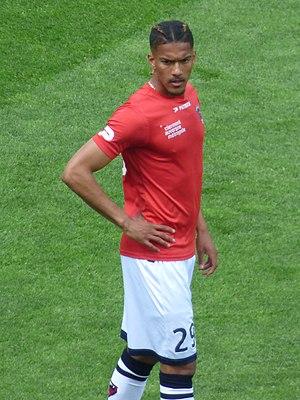
Florian Ayé avant le match RC Lens / Clermont Foot 63, comptant pour la 36ème journée du championnat de France de football de Ligue 2 2018-2019, le 4 mai 2019, au stade Bollaert-Delelis.
Florian Ayé, né le 19 janvier 1997 à Paris, est un footballeur français. Il évolue au poste d'attaquant au Brescia Calcio.